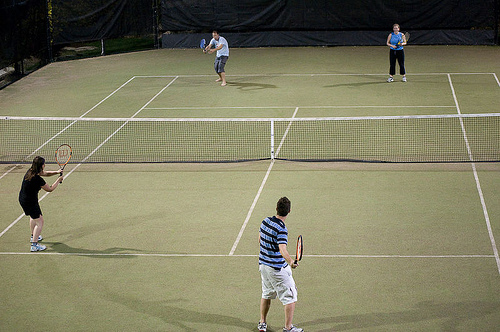
bốn người đang đánh tennis theo đội